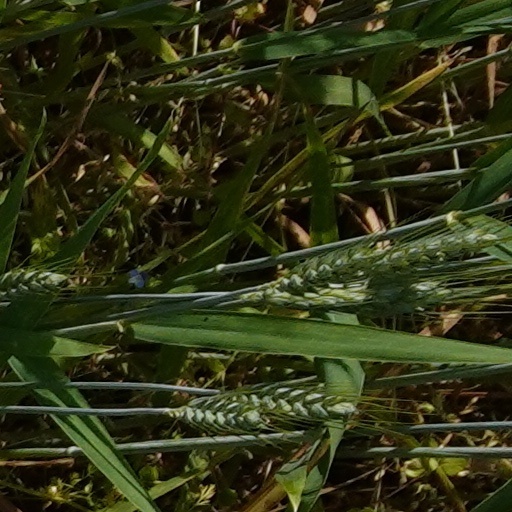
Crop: wheat